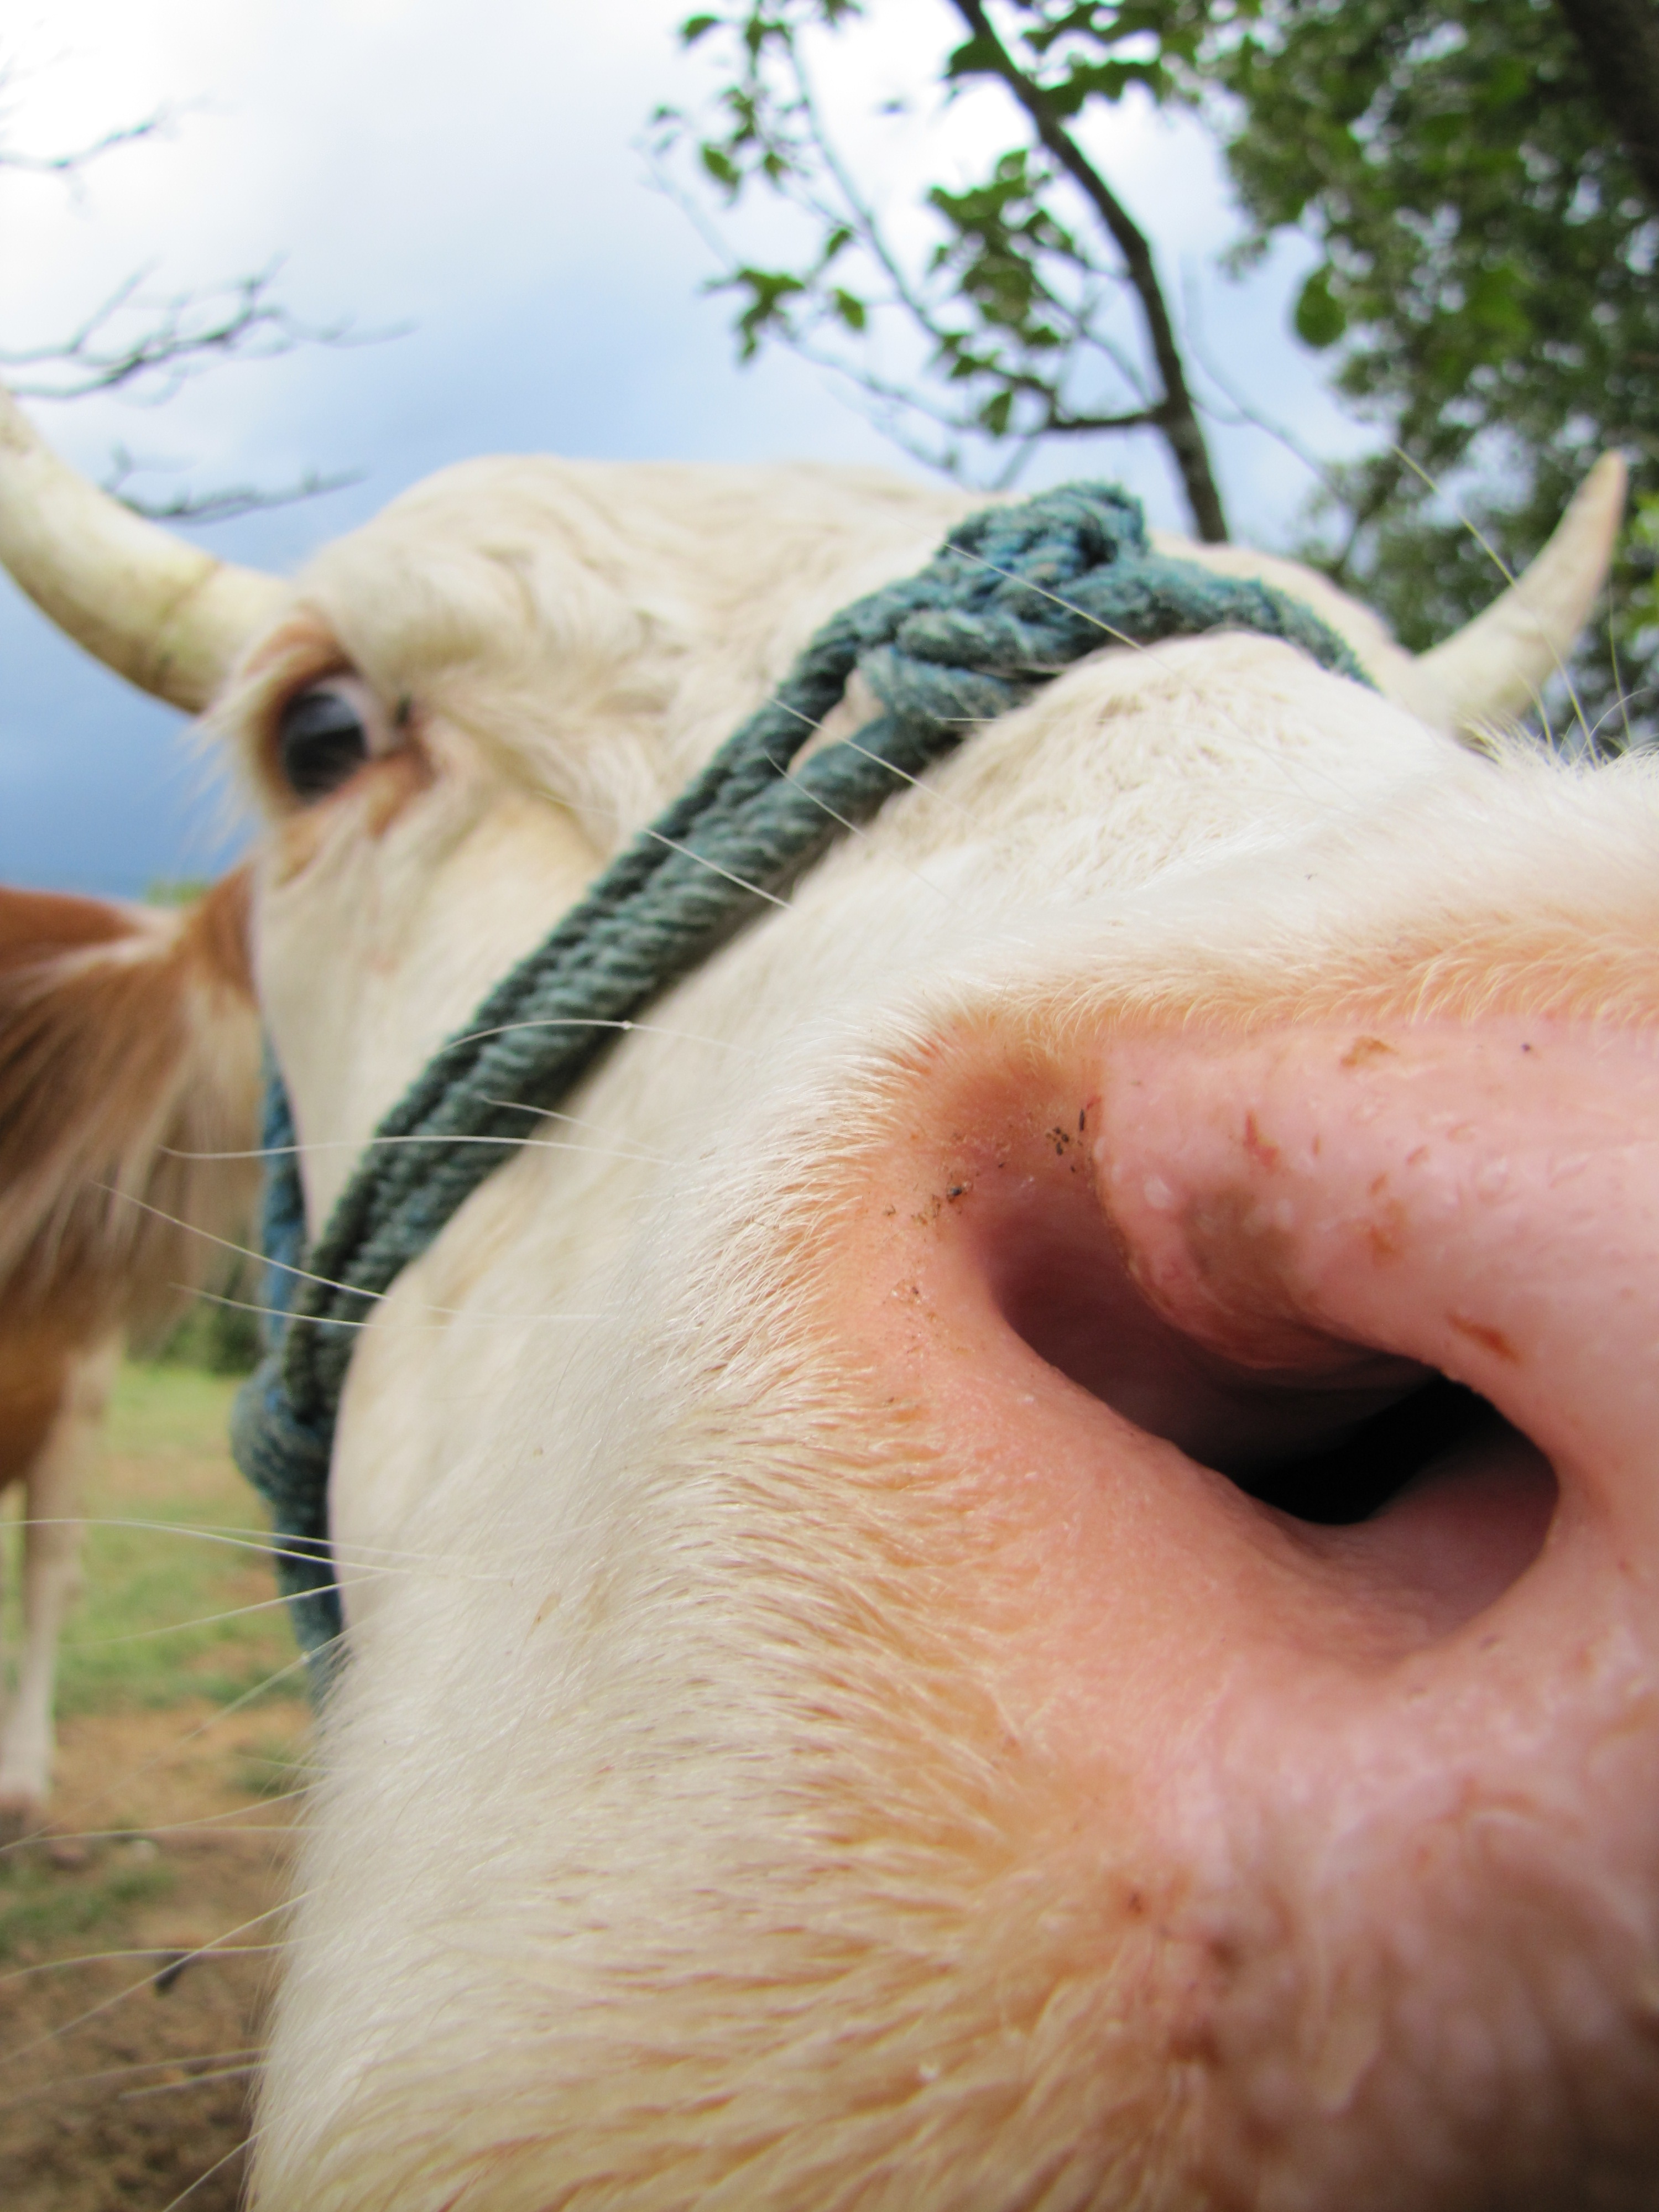
hair, animal, horn, cow, mammal, close up, nose, eye, head, skin, organ, farm animals, four legged, ungulates